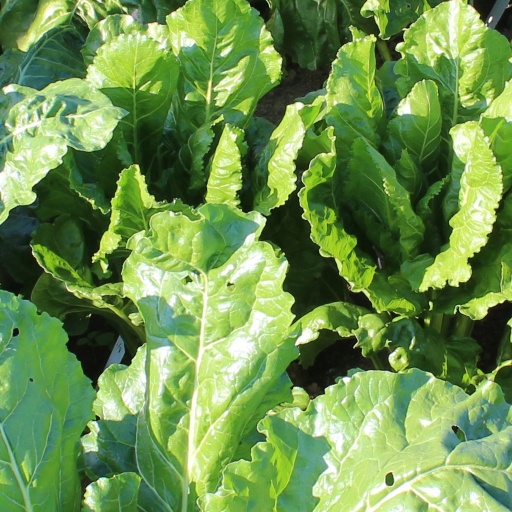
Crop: sugar beet